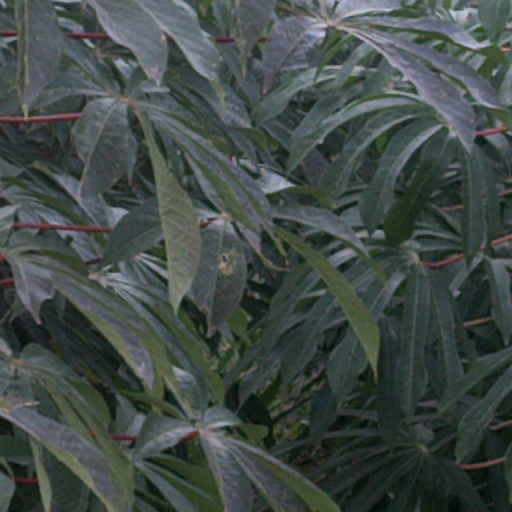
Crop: cassava